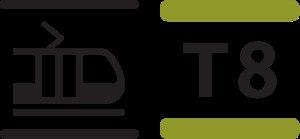
La ligne 8 du tramway d'Île-de-France, aussi connue sous le nom de Tram'y en phase projet et en abrégé la ligne T8, est une ligne de tramway située dans le nord de la banlieue parisienne mise en service le 16 décembre 2014. Longue de 8,45 kilomètres, la ligne de tramway relie en fourche la station de métro Saint-Denis - Porte de Paris à la gare de Villetaneuse-Université et à la station Épinay-Orgemont.